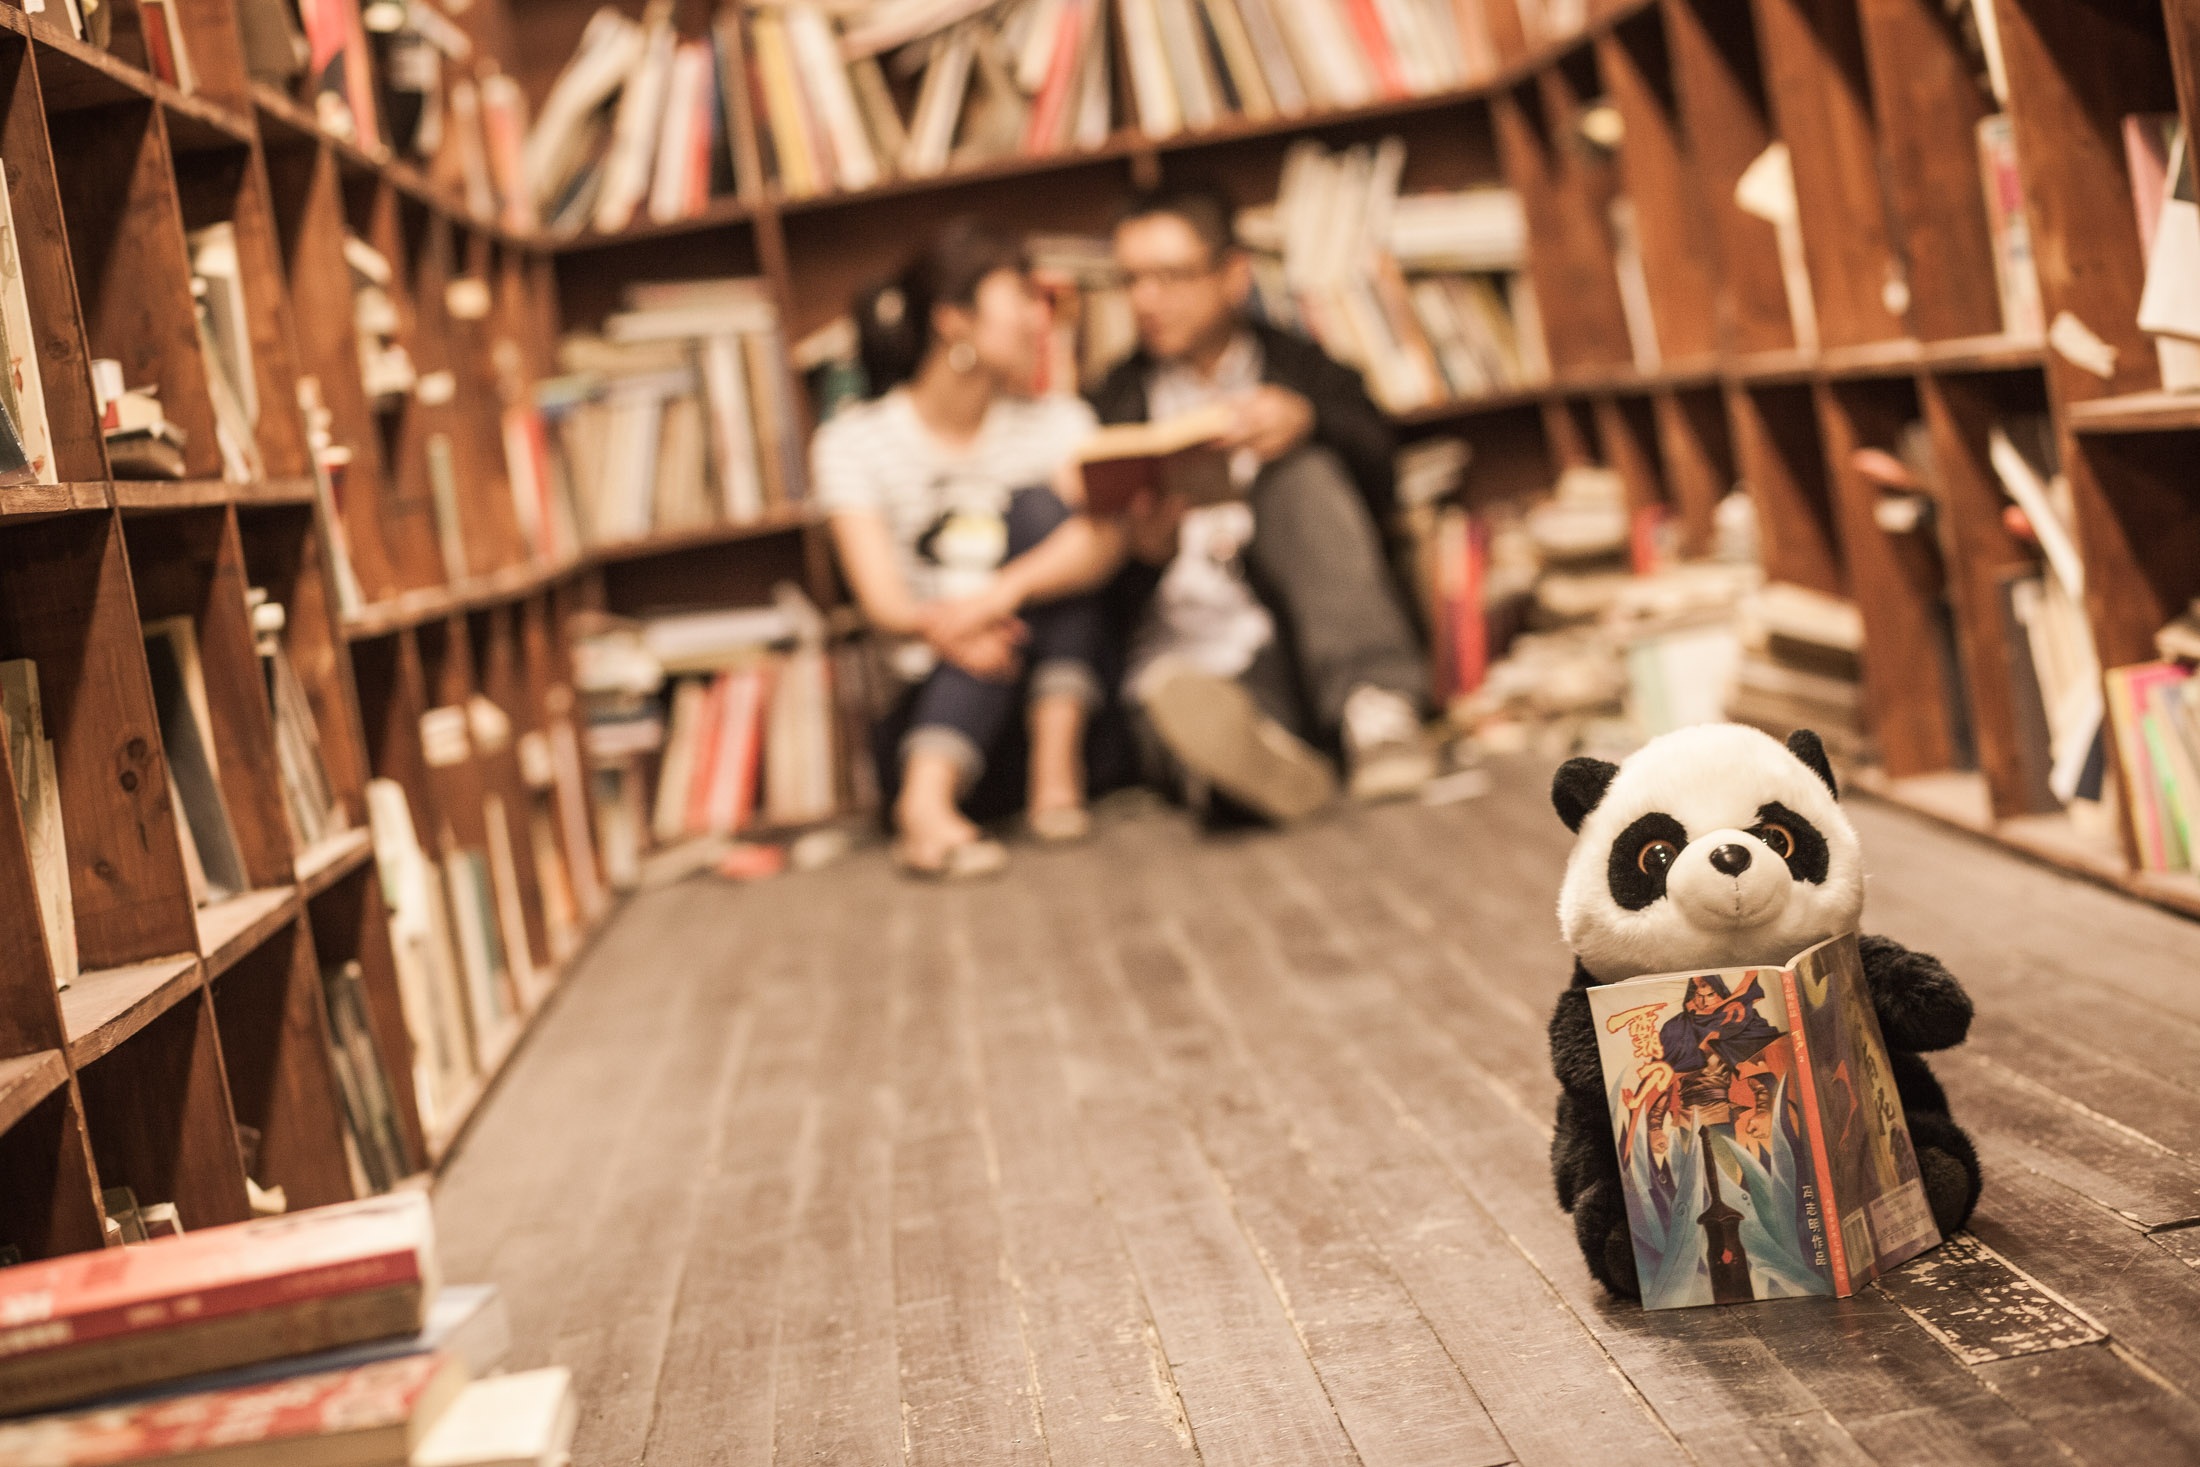
wood, girl, panda, library, couples, flooring